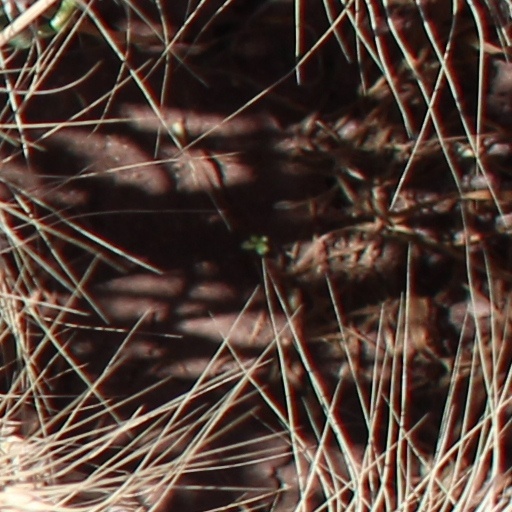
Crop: wheat